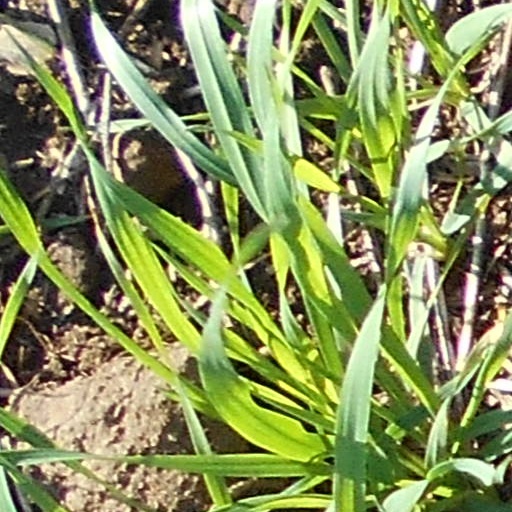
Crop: wheat